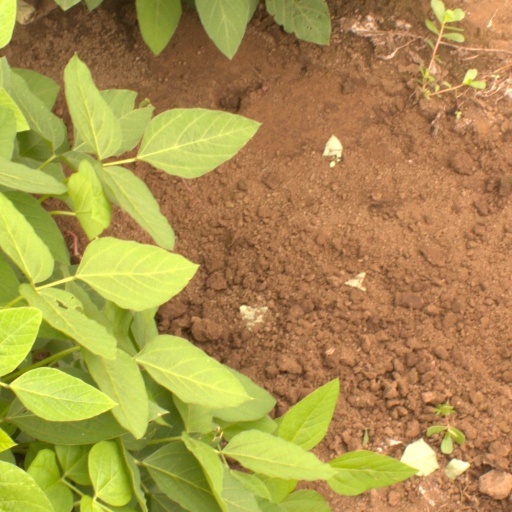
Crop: soybean